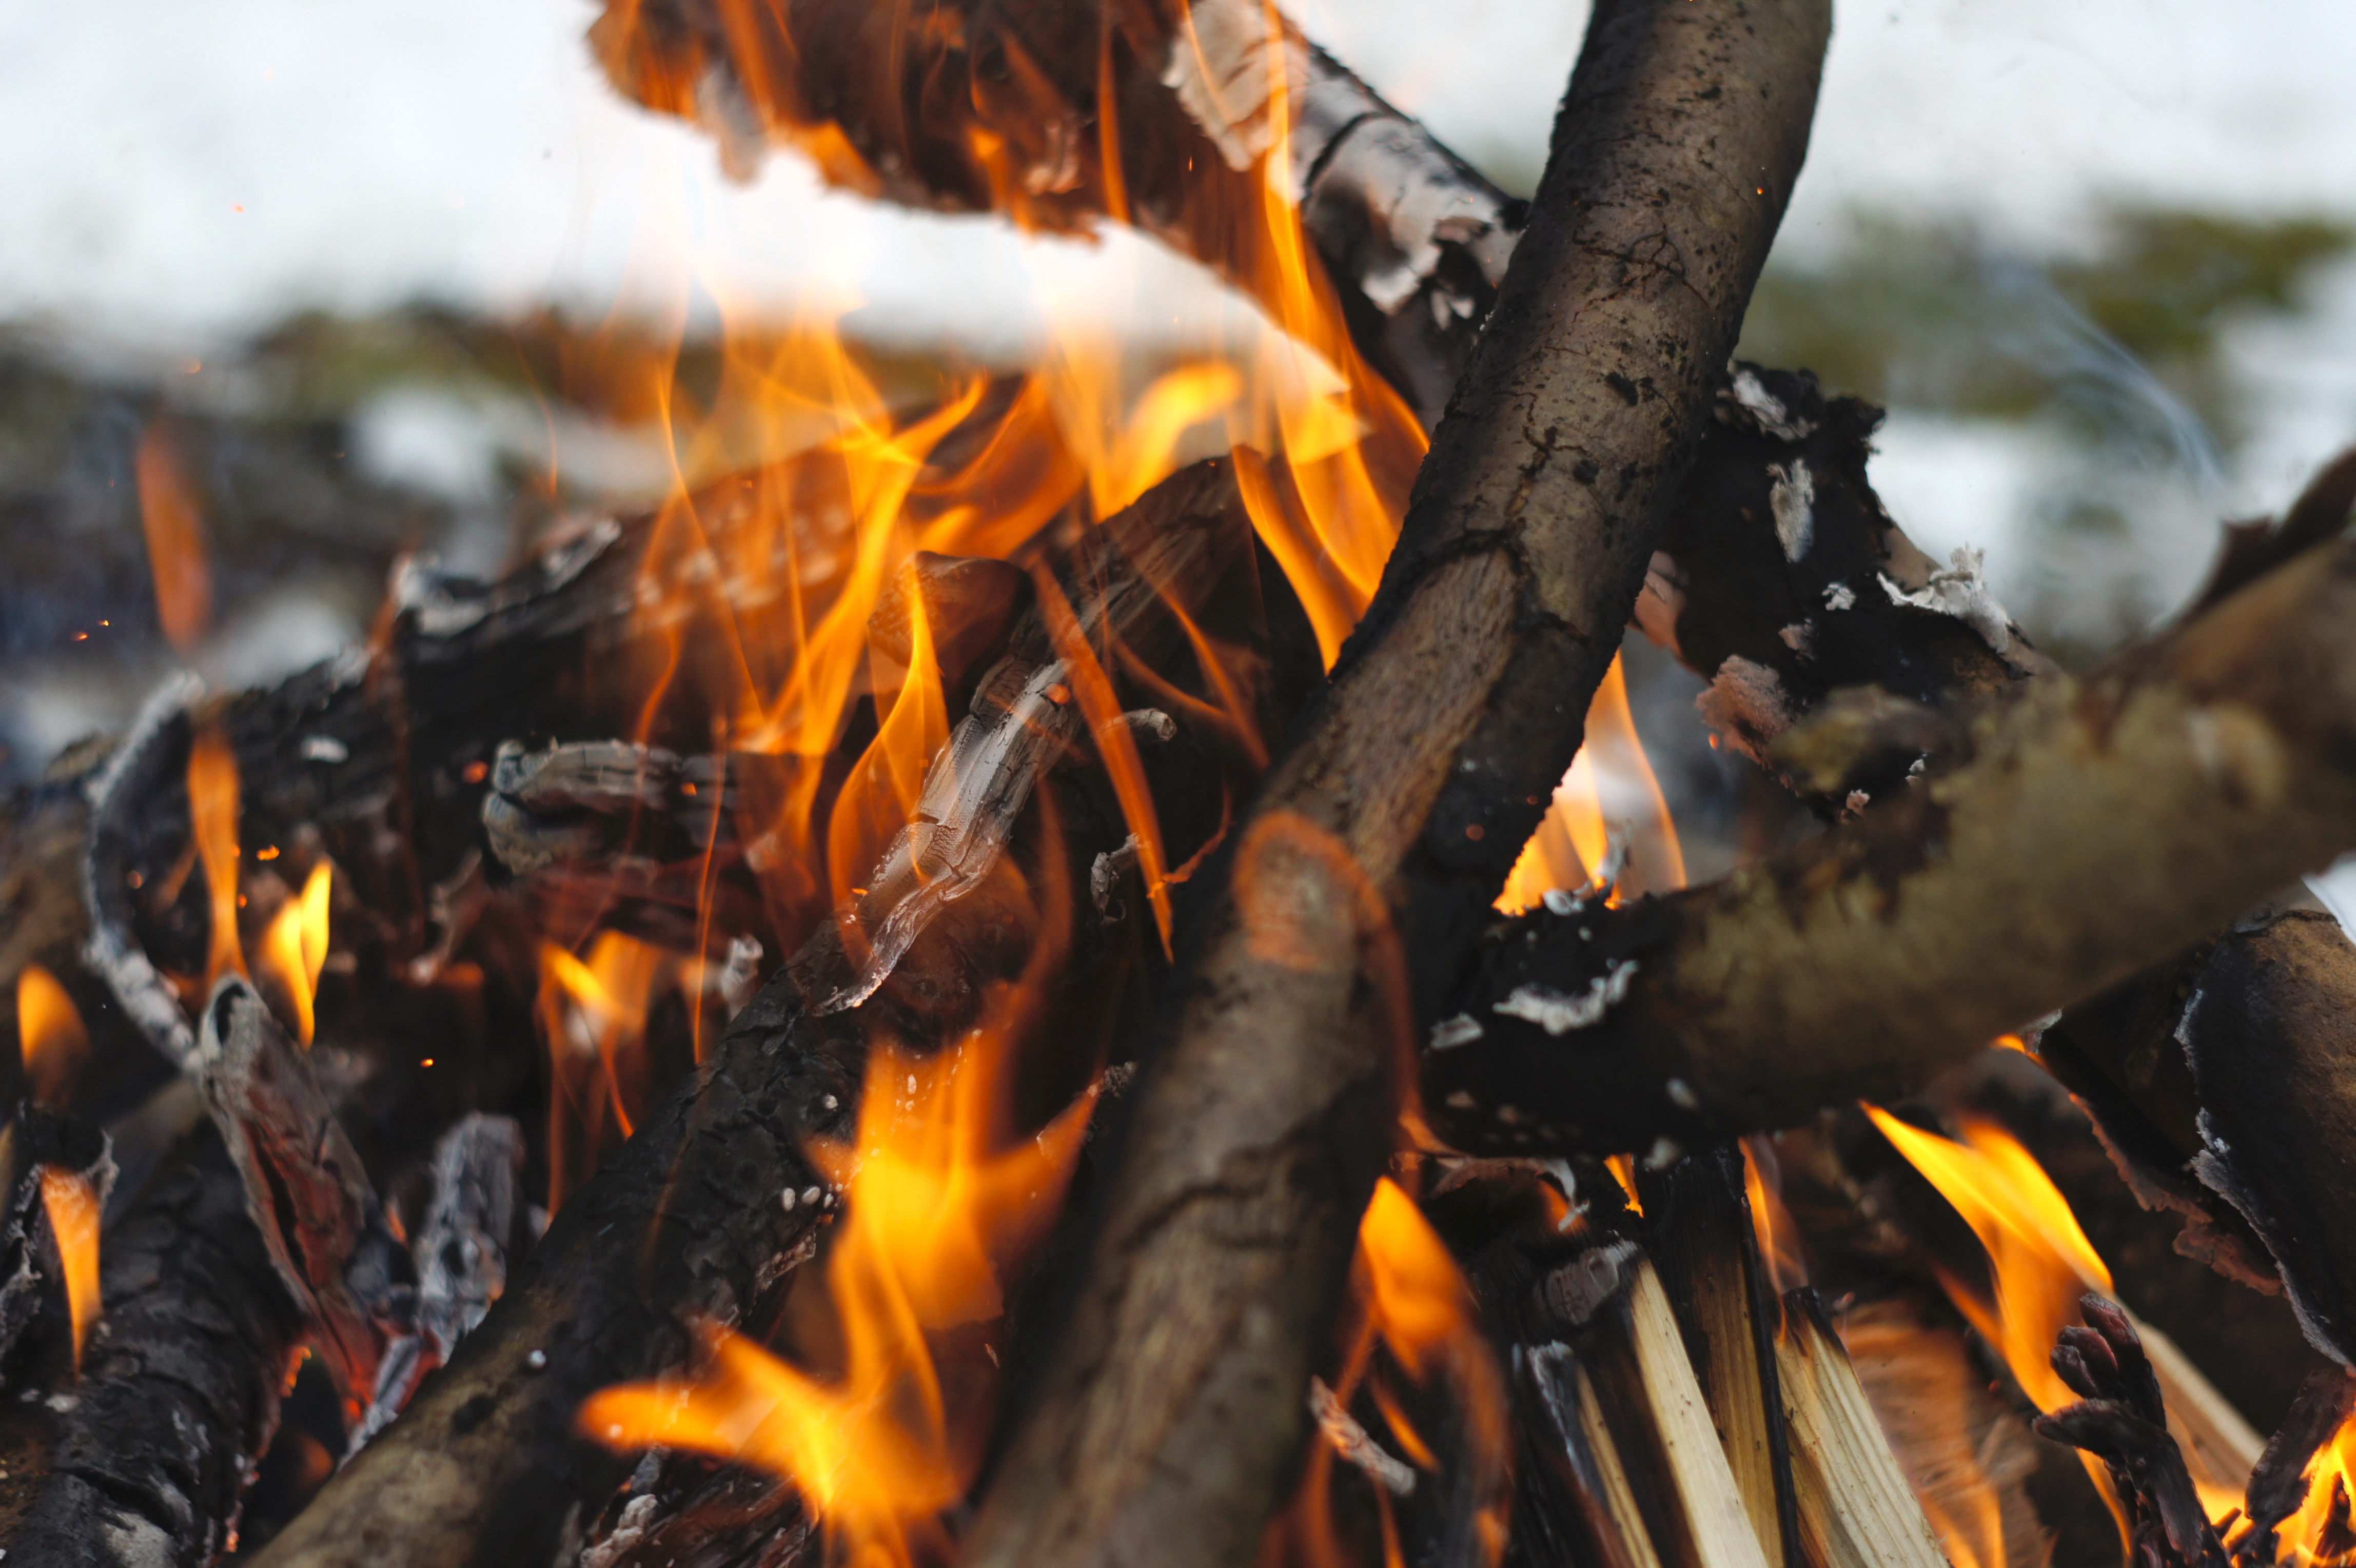
snow, winter, wood, white, orange, brown, flame, fire, romance, campfire, bonfire, heat, burn, blaze, wood fire, heiss